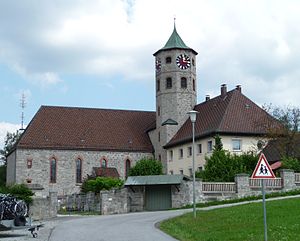
Haidmühle / Geografi
Kirken St. Maximilian
Haidmühle er en kommune i Landkreis Freyung-Grafenau i Regierungsbezirk Niederbayern i den tyske delstat Bayern.